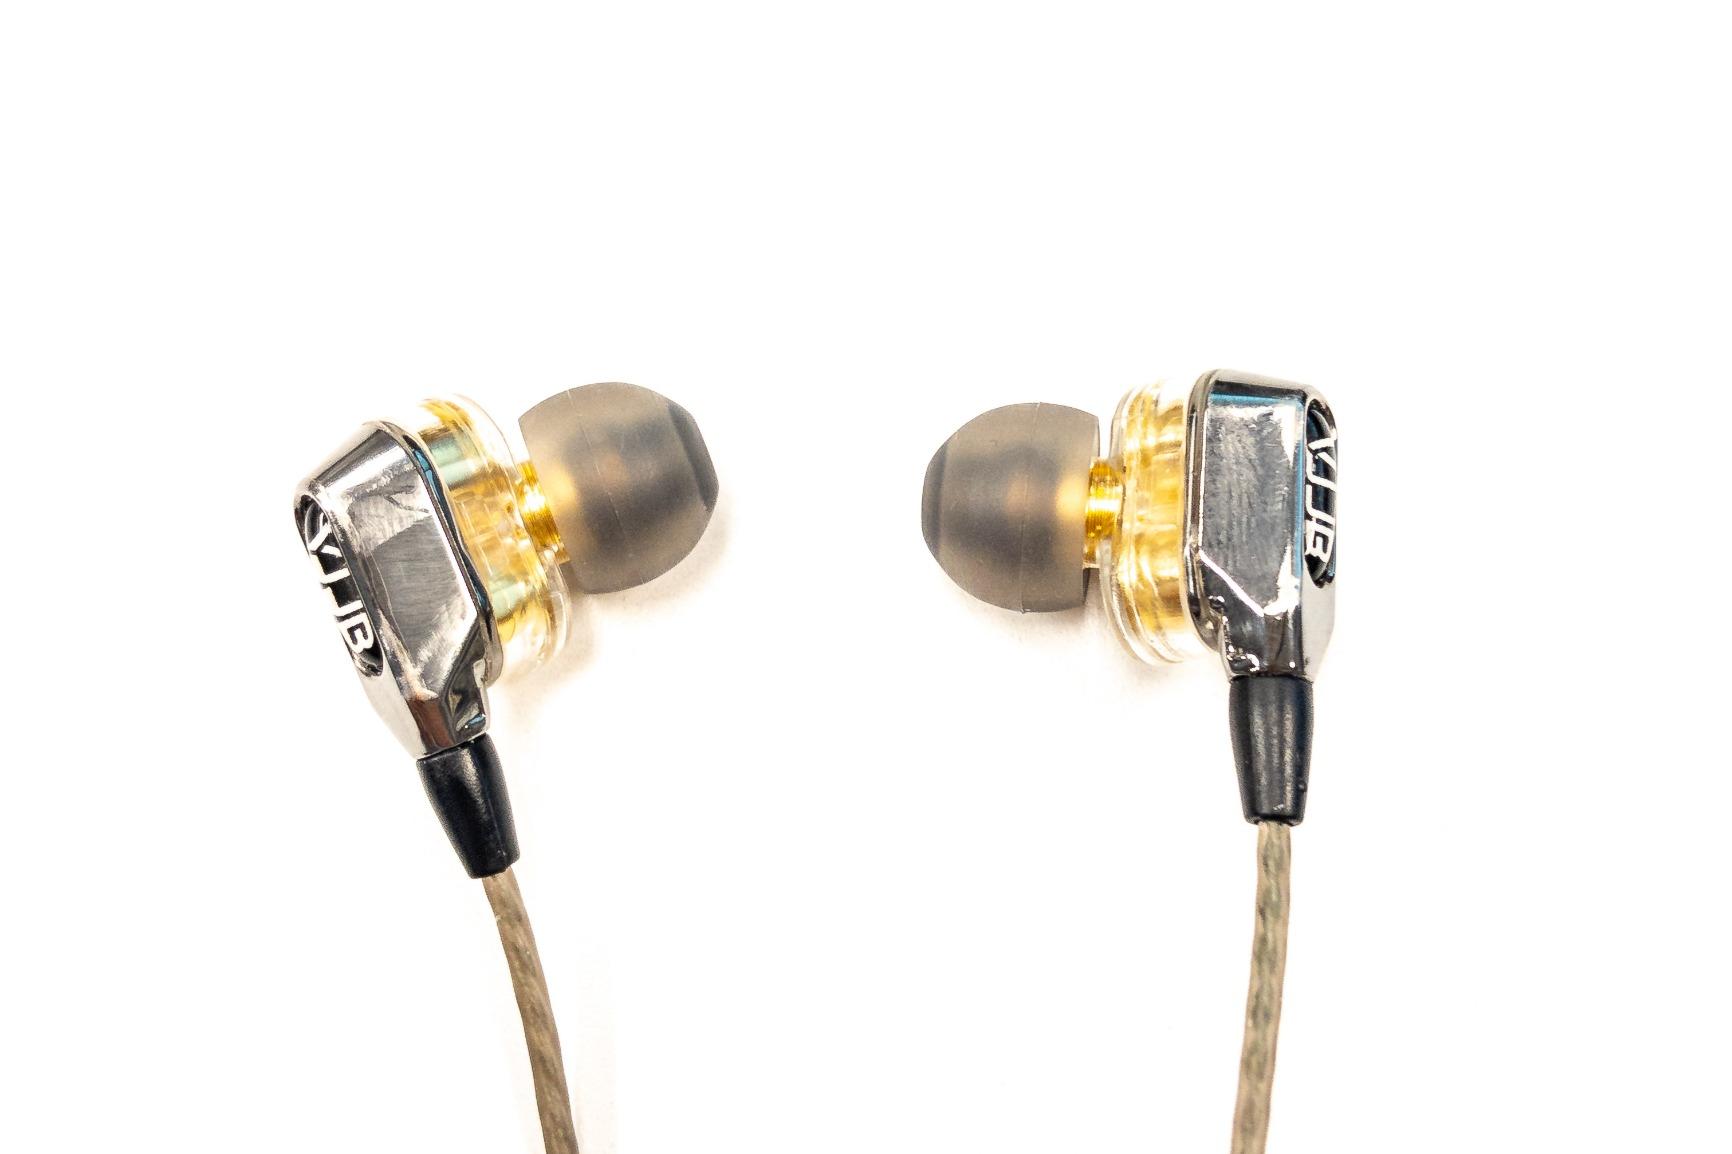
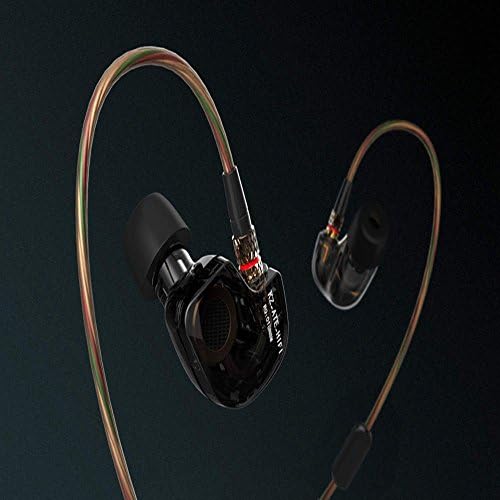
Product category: headphones
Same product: no